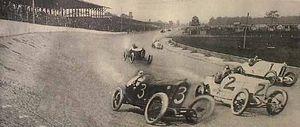
Dario Resta, dit Dolly est un pilote automobile résident américain sur circuits, d'origine italienne et de nationalité britannique.
Les 500 miles d'Indianapolis 1915, courus sur l'Indianapolis Motor Speedway et organisés le 31 mai 1915, ont été remportés par le pilote italien Ralph DePalma sur une Mercedes.
Raffaele "Ralph" De Palma, né le 19 décembre 1882 à Biccari et décédé le 31 mars 1956 à South Pasadena d'un cancer, était un pilote automobile italo-américain, vainqueur des 500 miles d'Indianapolis en 1915. Il disputa également des courses de board track et dirt road.